Japan during World War II

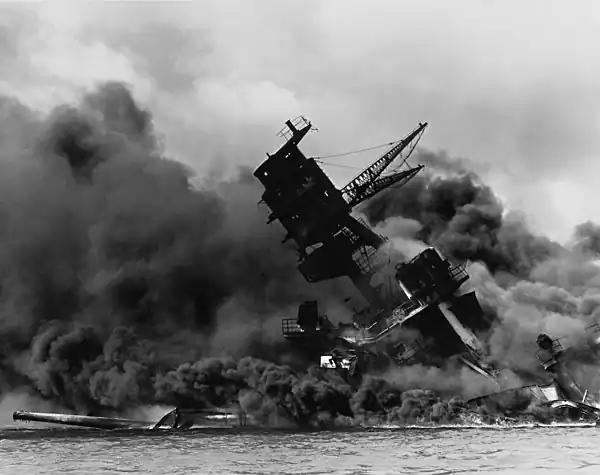
The was a total loss in the Japanese surprise air attack on the American Pacific Fleet at Pearl Harbor, Sunday 7 December 1941.

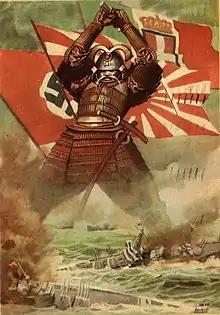
Propaganda illustration

Since early 1941 the United States and Japan had been engaged in negotiations in an attempt to improve their strained relations and end the war in China. During these negotiations, Japan advanced a number of proposals which were dismissed by the Americans as inadequate. At the same time the United States, the United Kingdom, and the Netherlands engaged in secret discussions for the joint defense of their territories, in the event of a Japanese attack against any of them. Roosevelt reinforced the Philippines (an American protectorate scheduled for independence in 1946) and warned Japan that the United States would react to Japanese attacks against any "neighboring countries".